Heinz Dürr

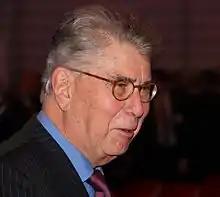
Dürr in 2013

Heinz Dürr (16 July 1933 – 27 November 2023) was a German businessman. He was a major shareholder in the Dürr AG, founded in Stuttgart in 1895. Dürr was chairman of the board of AEG from 1980 to 1990, and from 1991 to 1994 he served as executive board chairman of Deutsche Bundesbahn and Deutsche Reichsbahn. When the privatized Deutsche Bahn was formed then, Dürr was its first chairman of the board until 1997.